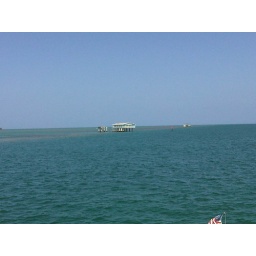
another random house on stilts, in the middle of the water